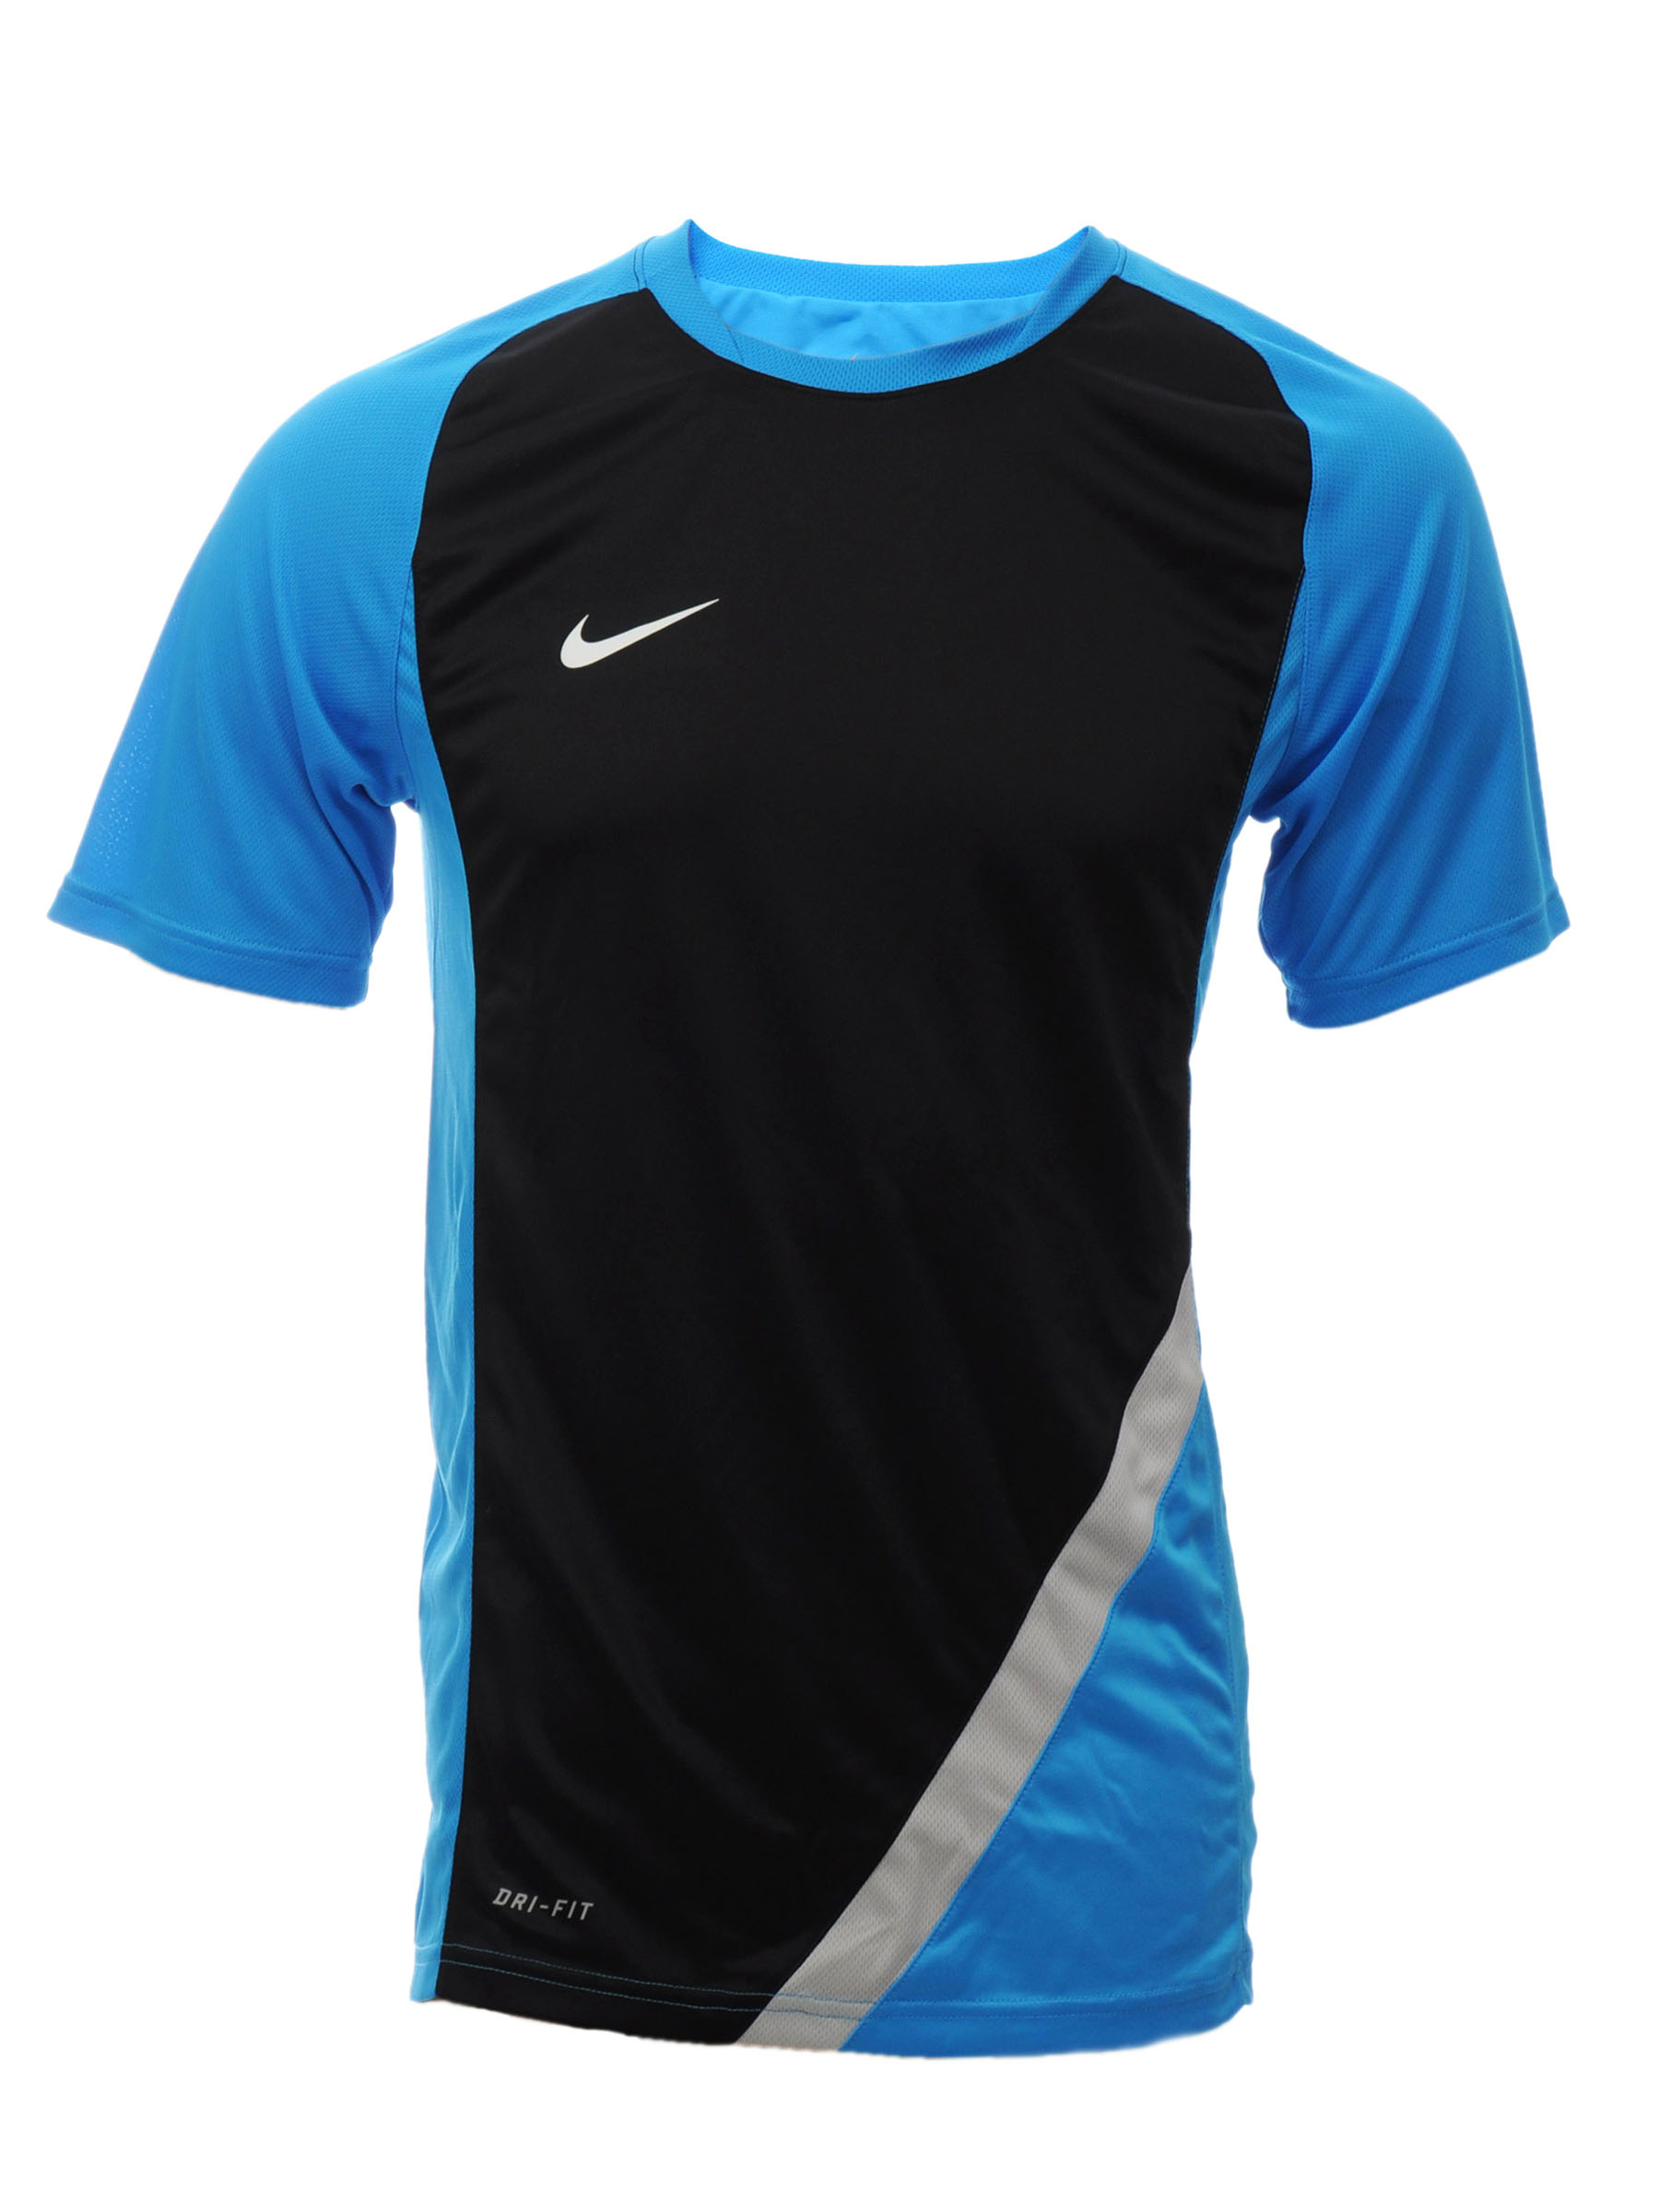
Nike Men As Ss Trainin Blue T-Shirts
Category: Apparel / Topwear / Tshirts
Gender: Men
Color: Blue
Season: Fall 2011
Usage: Sports